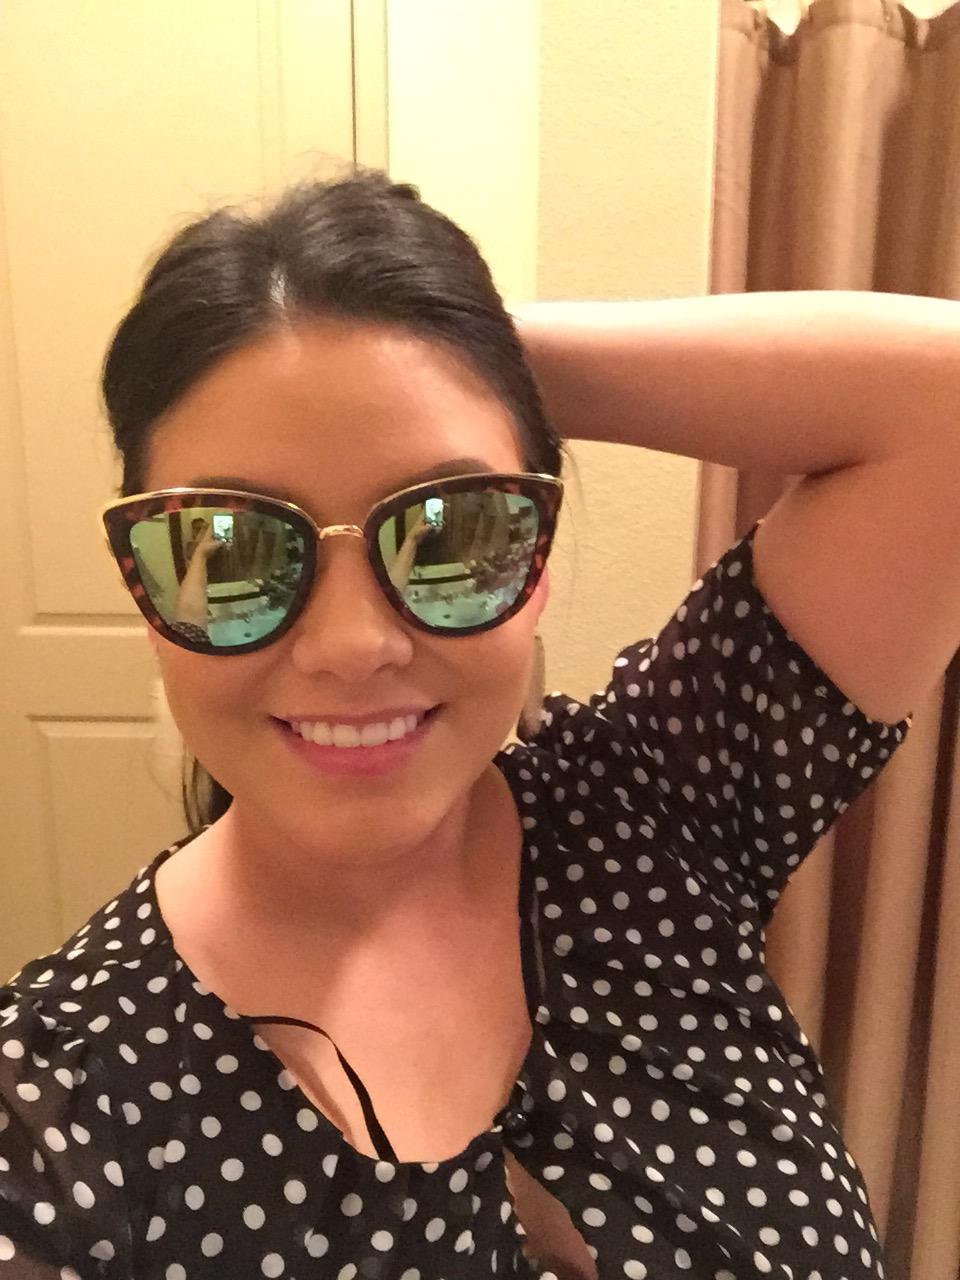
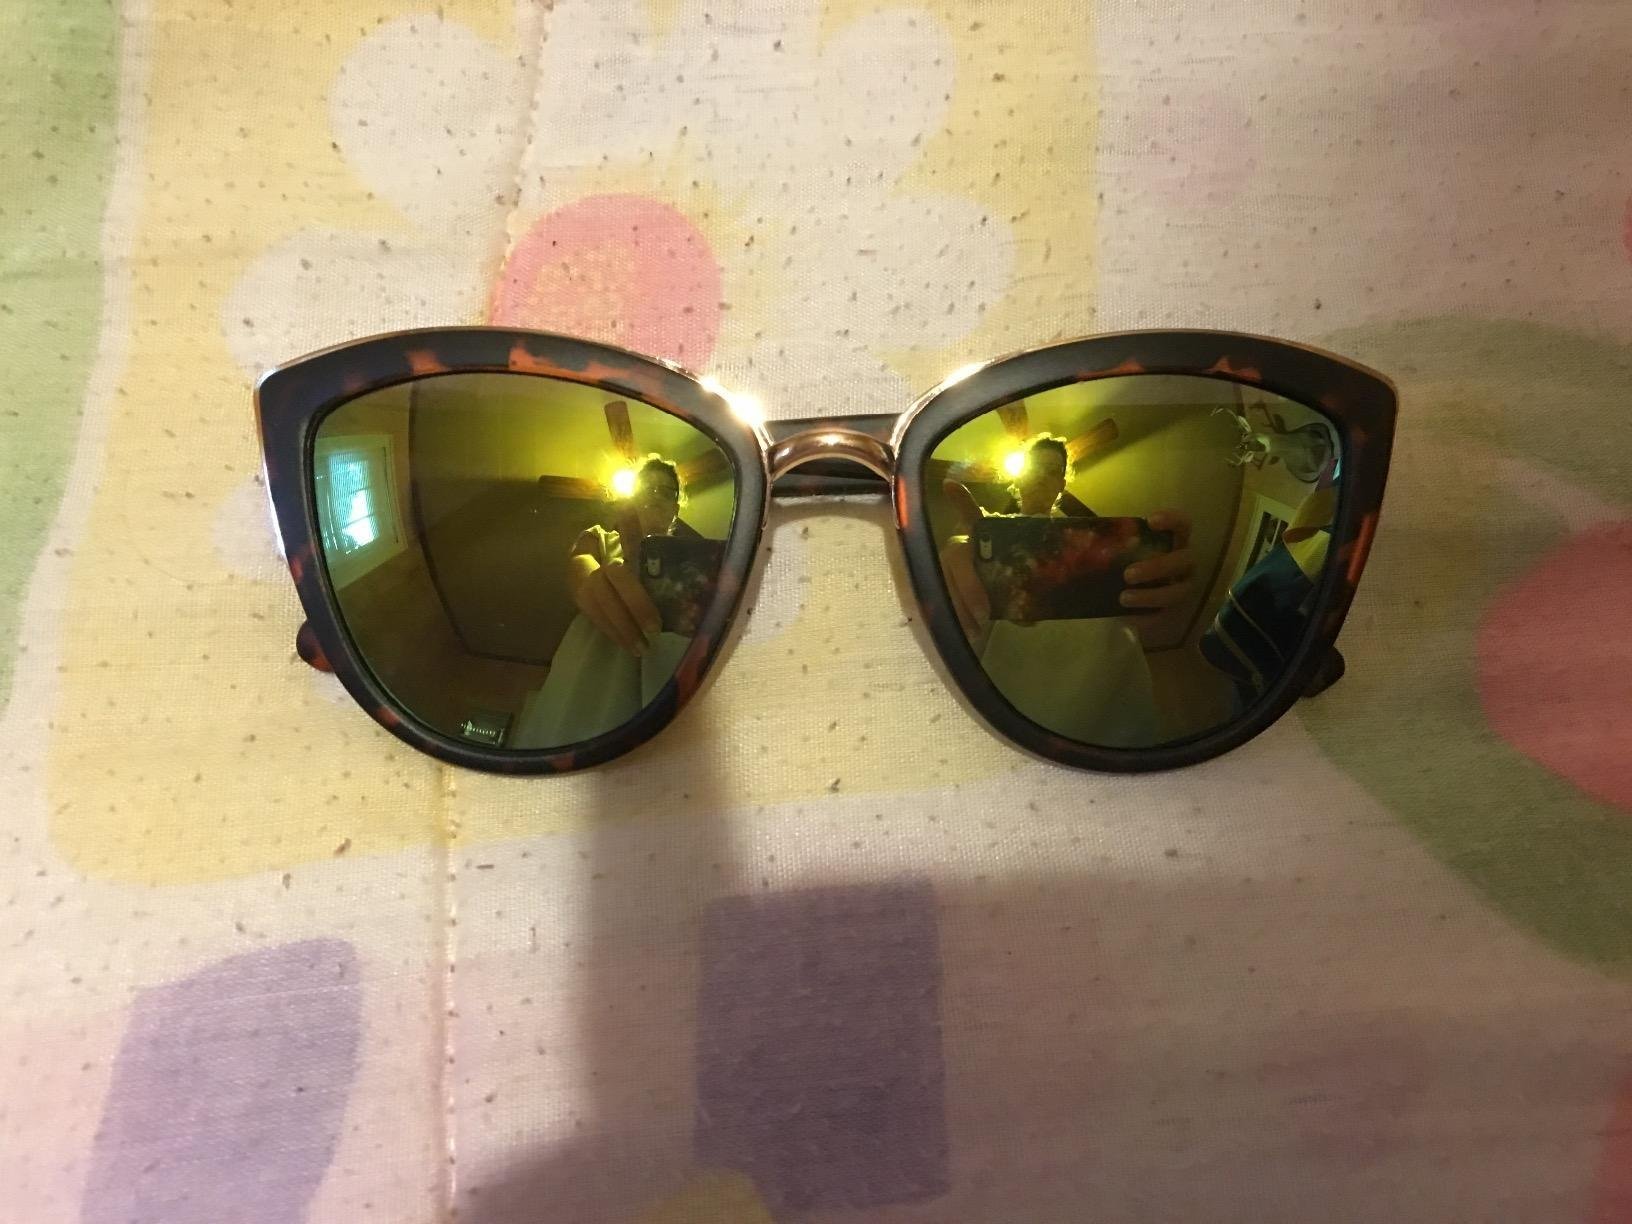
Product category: accessories_sunglasses
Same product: yes